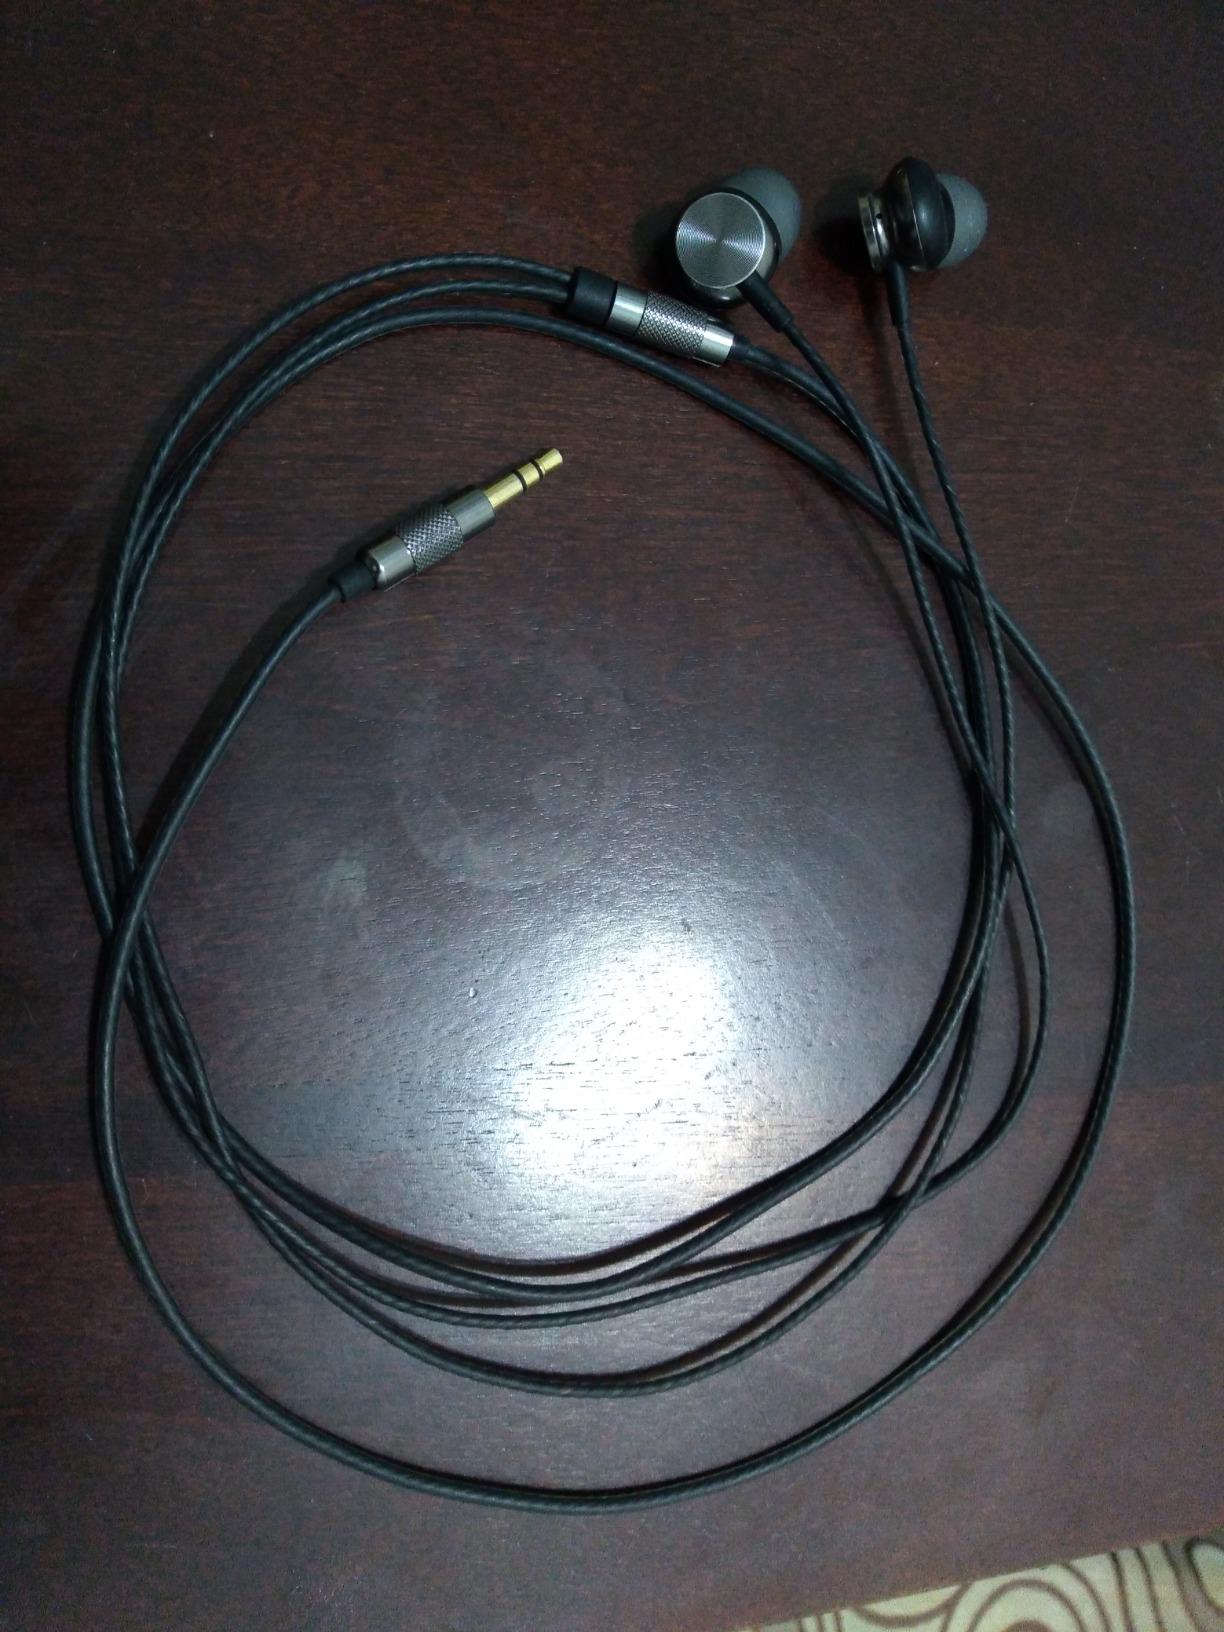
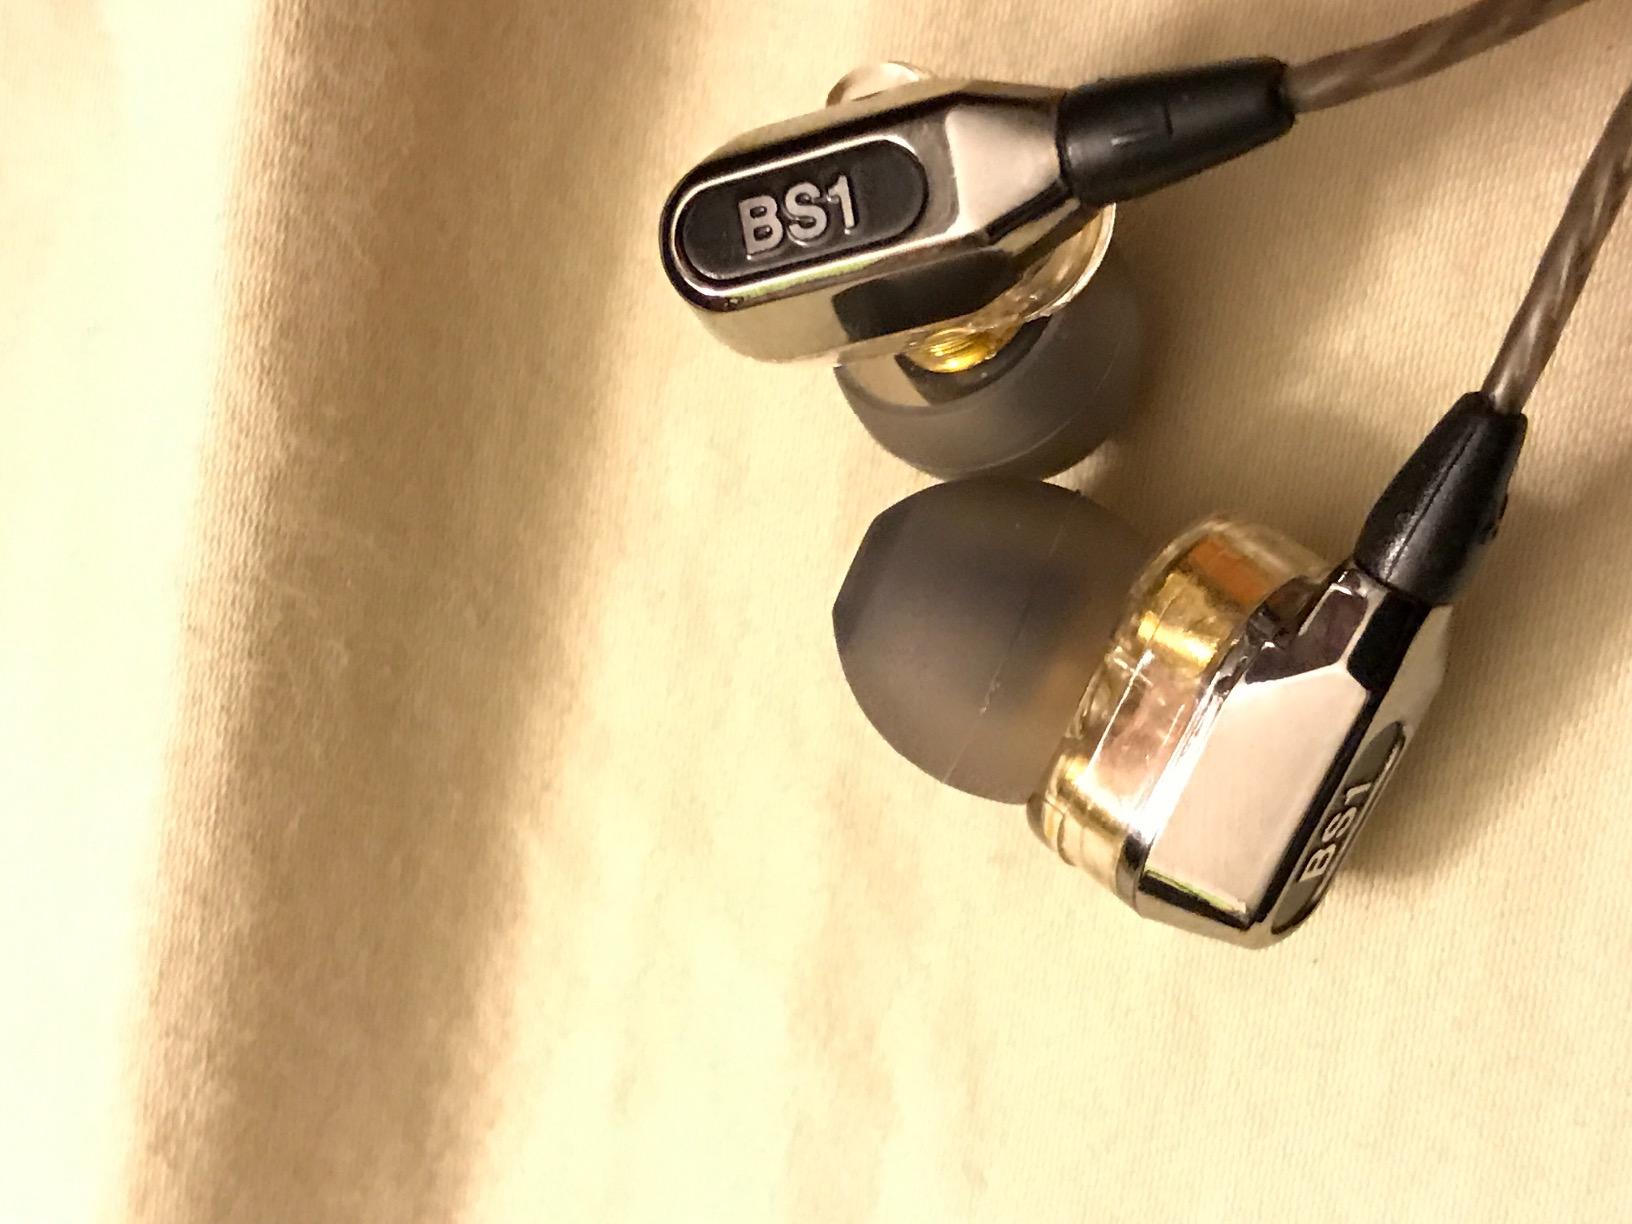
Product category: headphones
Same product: no